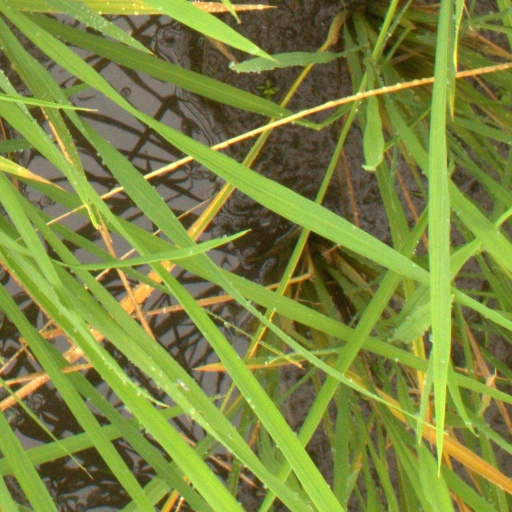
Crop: rice